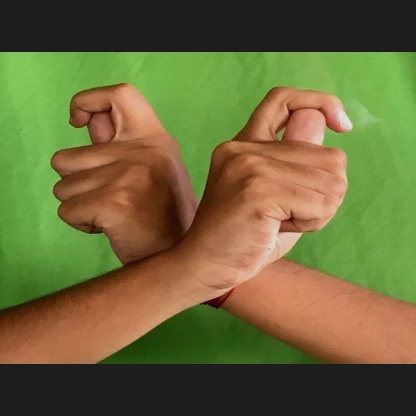
Mudra: Berunda